Spice (song)

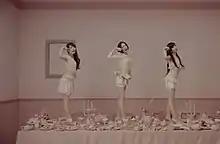
Perfume dancing on a table in the music video for "Spice".

The music video opens with several shots of a dining table; it includes uneaten sweets, foods, and small pink bird ornaments. The first verse features close-ups of the girls singing and dancing to the song, in front of a beige backdrop. The chorus section has three scenes of each member; Kashiyuka is seen laying down with an electronics cable in her hand; Nocchi is seen at the dining table; and A-Chan is seen under a table with a cable telephone. During the instrumental break, close-up shots (yet very blurry) features a fish bowl that have small fish swimming around. The second verse repeats the first verses video shoots.